Brad Guzan

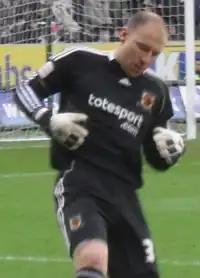
Guzan playing for Hull City in 2011

On December 31, 2010, Guzan was loaned to Football League Championship side Hull City on a one-month loan deal. He made his debut for Hull on New Year's Day 2011, a 1–0 loss to Leicester City. His second appearance for the club ended on a higher note, as his team went on to win 2–3 at Portsmouth. He kept his first clean sheet for the club against Barnsley in a 2–0 win for Hull.